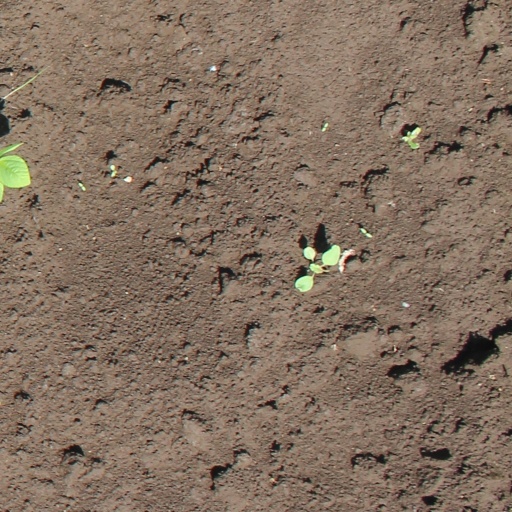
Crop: soybean